Caught in the Crossfire

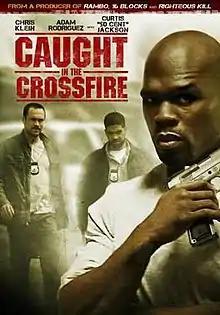

Caught in the Crossfire is 2010 American crime drama film directed by Brian A Miller. It stars Chris Klein, Adam Rodríguez, 50 Cent, and Richard T. Jones, and follows two police detectives who investigate a gang-related shooting and become the target of attacks from both gang members and corrupt cops.